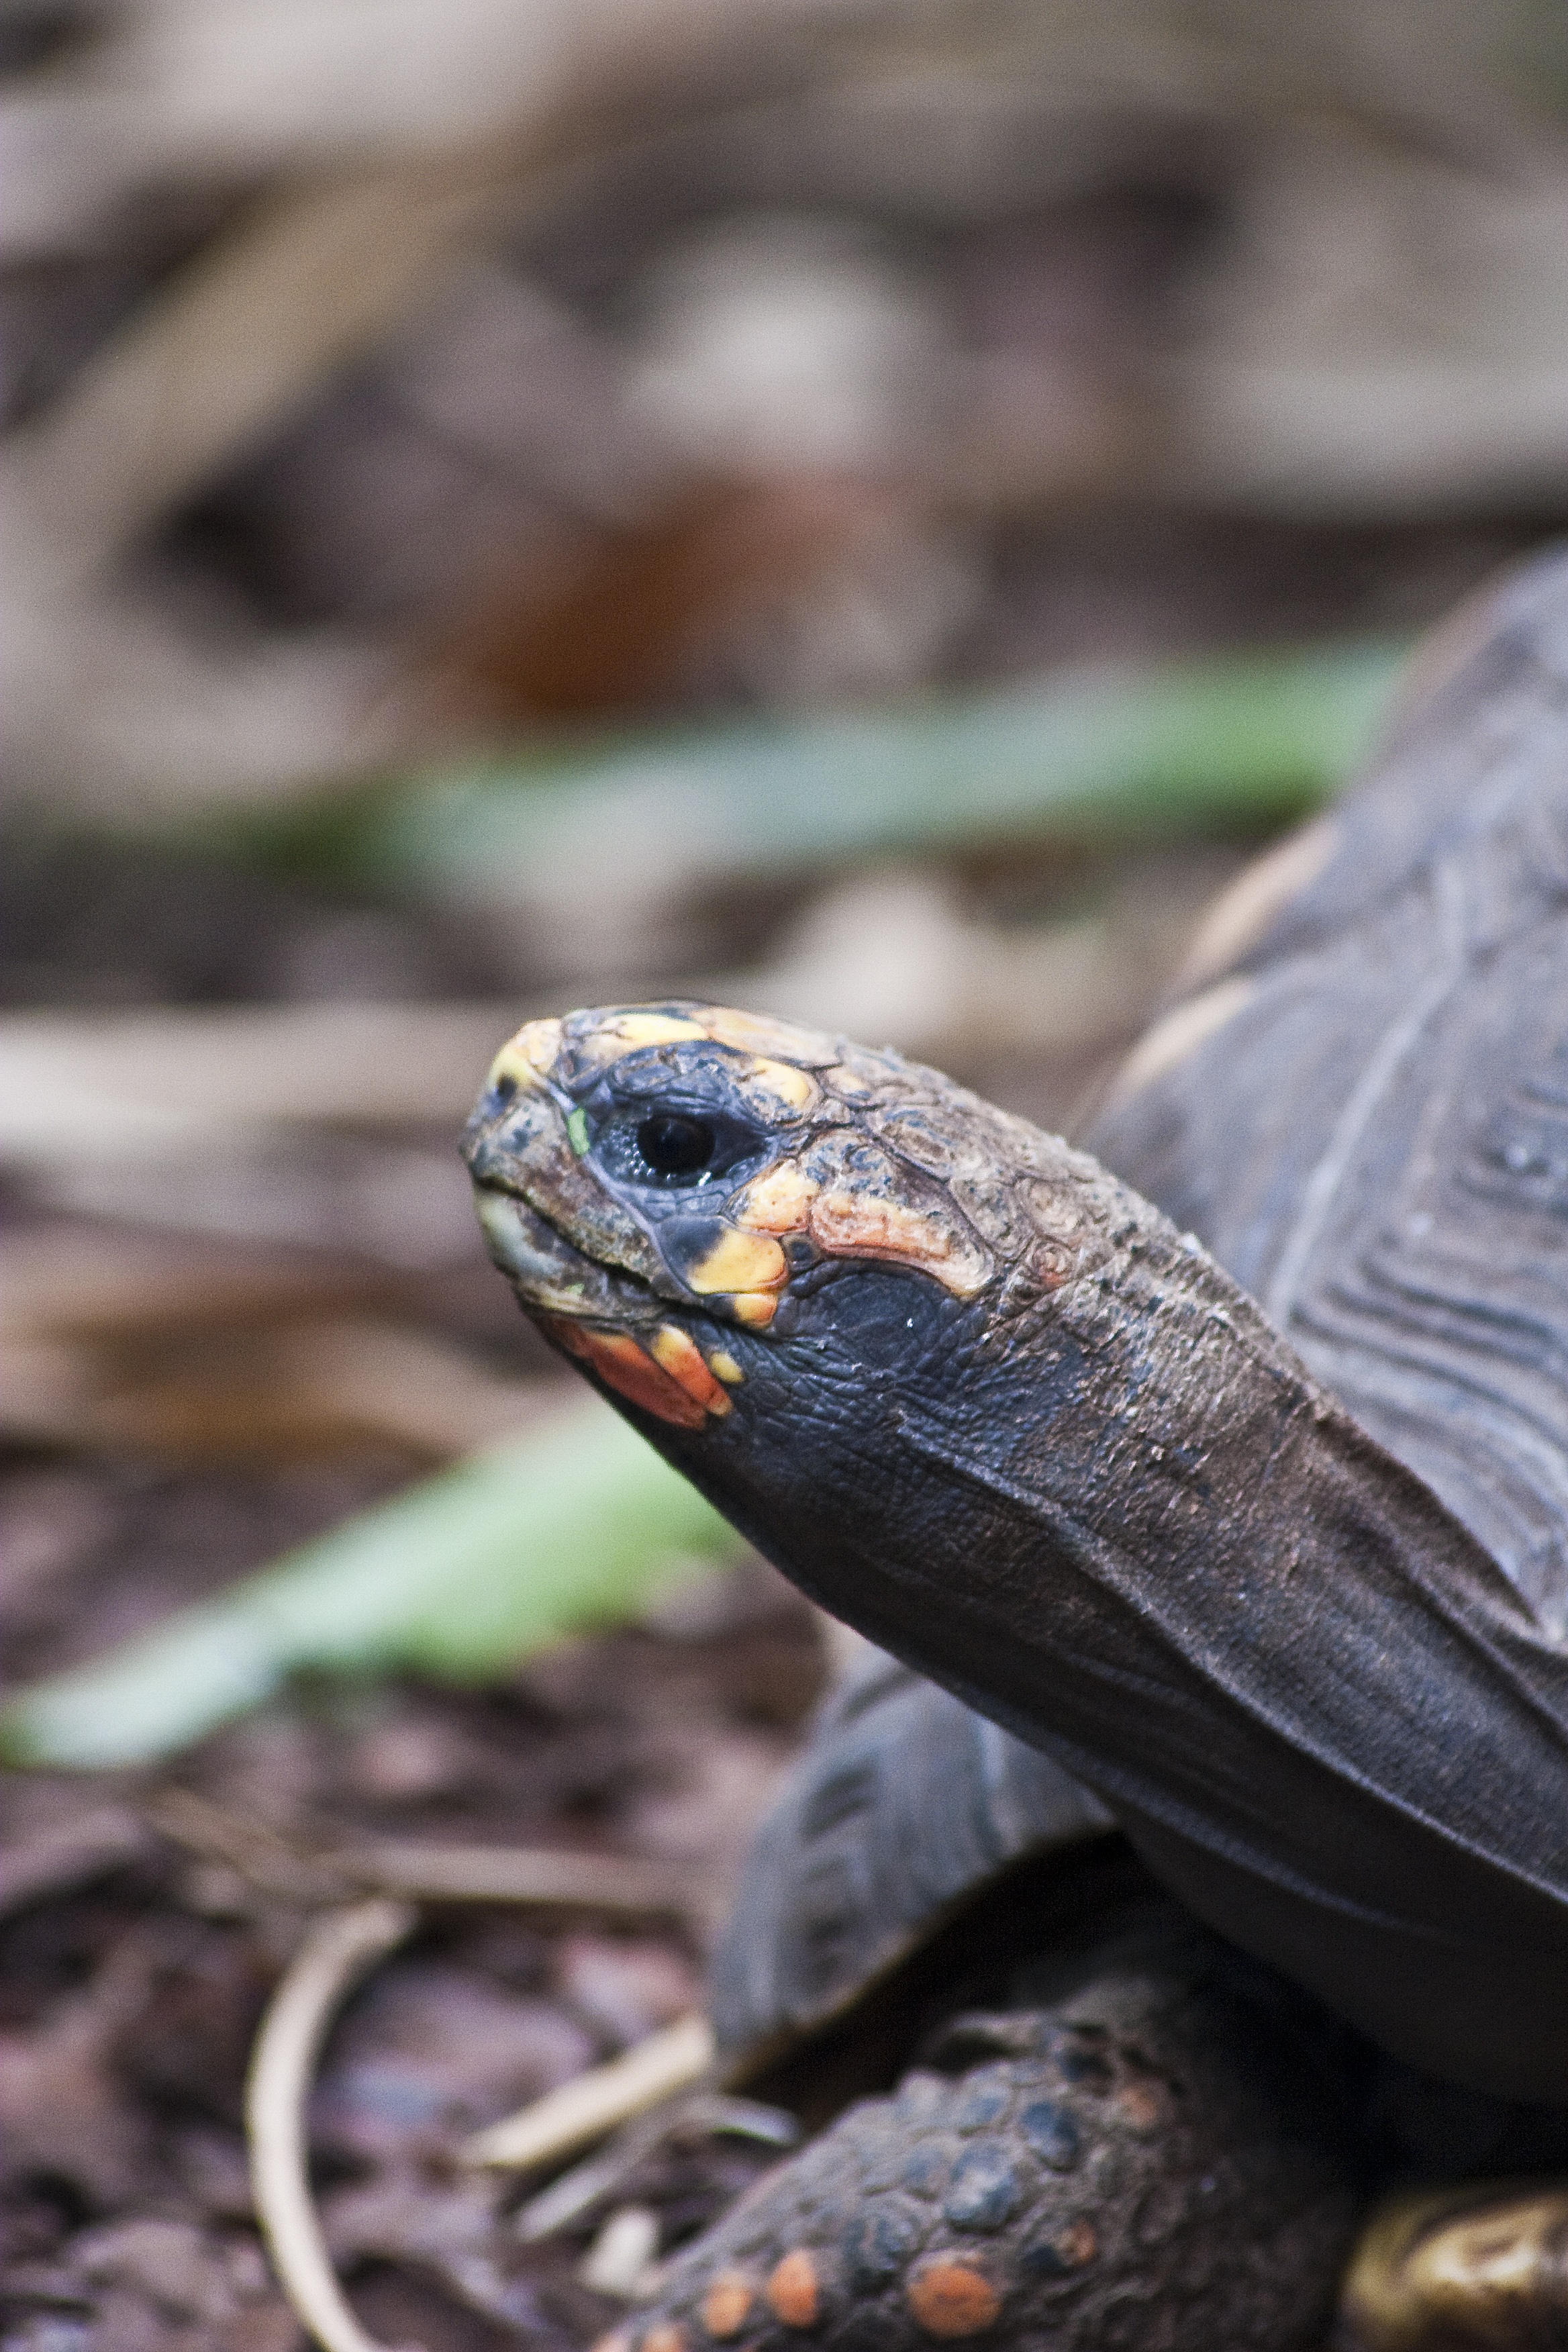
nature, wildlife, turtle, reptile, amphibian, fauna, close up, animals, vertebrate, exotic, animal world, macro photography, emydidae